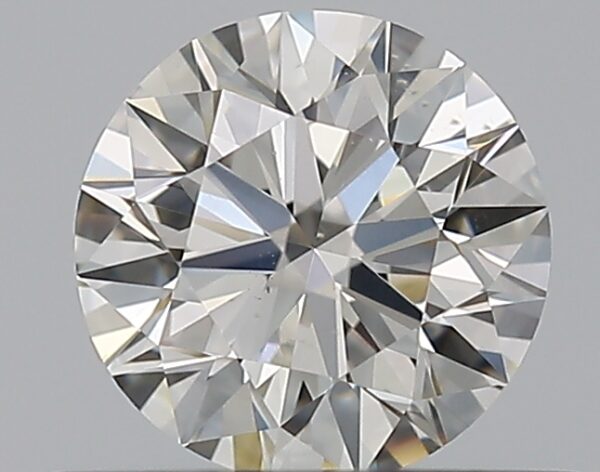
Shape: round
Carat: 0.5
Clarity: VS2
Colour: H
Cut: EX
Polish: EX
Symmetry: VG
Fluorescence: N
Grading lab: GIA
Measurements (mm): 5.05 x 5.09 x 3.14